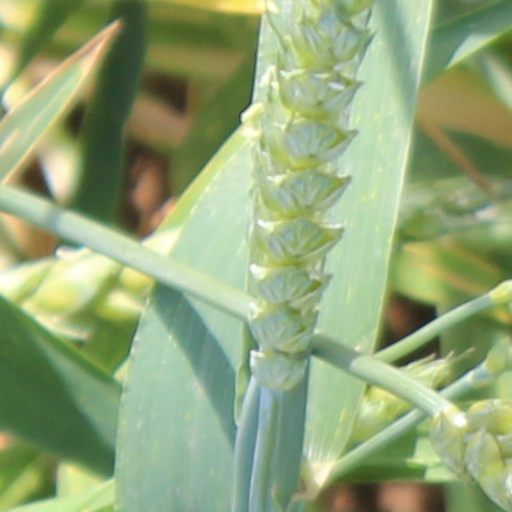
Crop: wheat